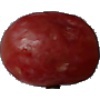
Label: Grape Pink 1